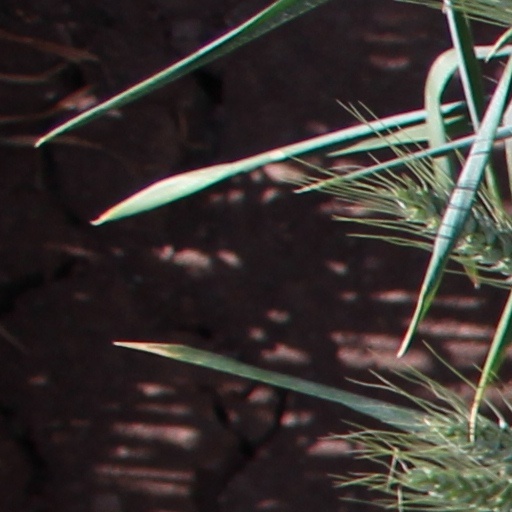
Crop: wheat